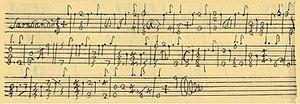
A piece from A M Bartolotti's Secondo libro, Rome, 1655.
Angelo Michele Bartolotti est un guitariste, théorbiste et compositeur actif à Florence, Rome, en Suède et à Paris au milieu du XVIIᵉ siècle. Il a publié trois livres de ses œuvres.